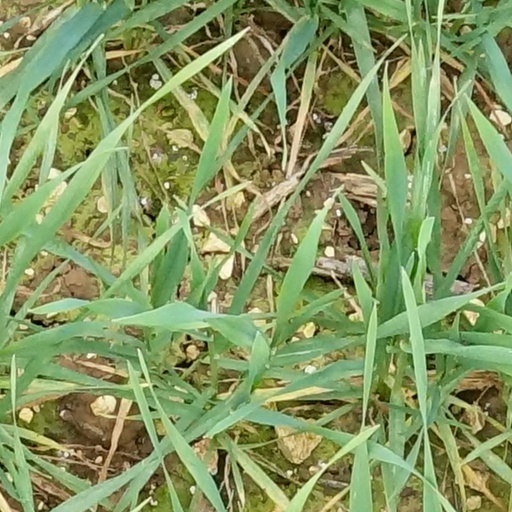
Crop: wheat